Flora of the Antipodes Islands

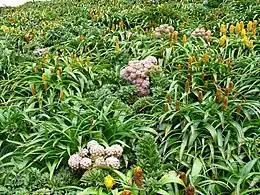
A megaherb community

In 1985, 116 species of marine algae were recorded at the Antipodes Islands. At least three species of freshwater algae have been recorded, but these have not yet been positively identified: a species of "Chlorella", at least one species of "Chlamydomonas", and a Xanthophyceae, perhaps "Tetrakenton" or "Goniochloris".